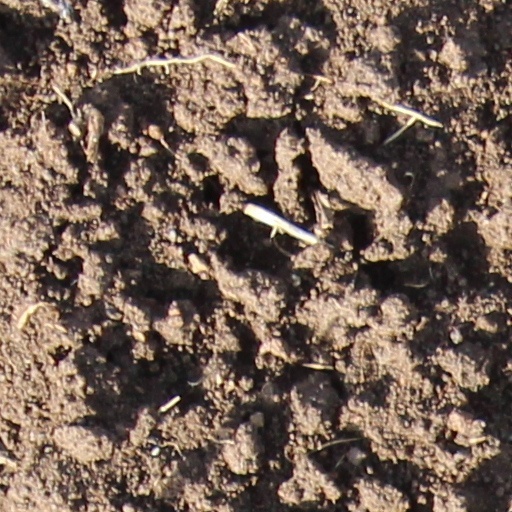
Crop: wheat